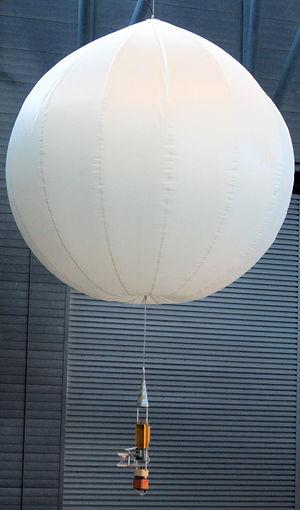
Un aérobot est un type de sonde planétaire conçu pour recueillir des données en se laissant porter par l'atmosphère de la planète explorée.
Le programme Vega regroupe deux sondes spatiales soviétiques lancées en 1984 avec une double mission : l'étude de Vénus depuis l'orbite et à l'aide de ballons-sondes et le survol de la comète de Halley, pour profiter de son passage en 1986 à proximité du Soleil qui ne se reproduit que tous les 76 ans. Le survol de la comète de Halley avait donné lieu à une mobilisation mondiale : outre les 2 sondes soviétiques, la sonde européenne Giotto et 2 sondes japonaises, Suisei et Sakigake, effectuèrent un survol de la comète. Les deux sondes Vega 1 et Vega 2, construites par l'Union Soviétique avec, pour l'instrumentation, l'aide de nombreux pays de l'Europe de l'est et de l'ouest dont la France et l'Allemagne, étaient basées sur les modèles des sondes vénusiennes du programme Venera. L'appellation Vega est une contraction de Венера = Venera = Venus et de Галлей = Gallej = Halley.
Cet article présente la liste des sondes spatiales envoyées vers les objets du système solaire, y compris celles qui ont échoué. Les simples survols lors de manœuvres d'assistance gravitationnelle et les projets confirmés de futures missions sont également recensés, mais pas les projets de missions spatiales annulés ou non confirmés.